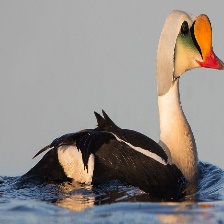
Species: KING EIDER
Scientific name: SOMATERIA SPECTABILIS
ImageNet parent category: drake